Carl Henrik Alopaeus

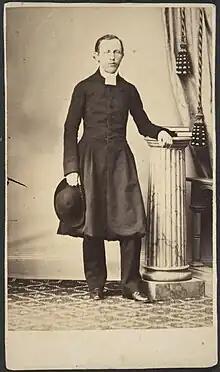
Alopaeus, early 1860s.

Carl Oscar (C.O.) Malm, a Finnish man deaf from childhood, was to play a key role in Alopaeus' work in deaf education. As a child, Malm had studied at the Manilla school for the deaf (Manillaskolan) in Stockholm, Sweden, becoming bilingual in sign language and written Swedish. In 1845, Malm went to Porvoo. There his passion for education led him to found a private school for the deaf in 1846, focusing mainly on sign language and written Swedish (see manualism), in contrast to the oralism commonly used in deaf education at the time. Alopaeus took an interest in the school, supporting it as editor of the newspaper "", as well as helping raise funds for its operation and teaching.